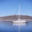
Label: ship